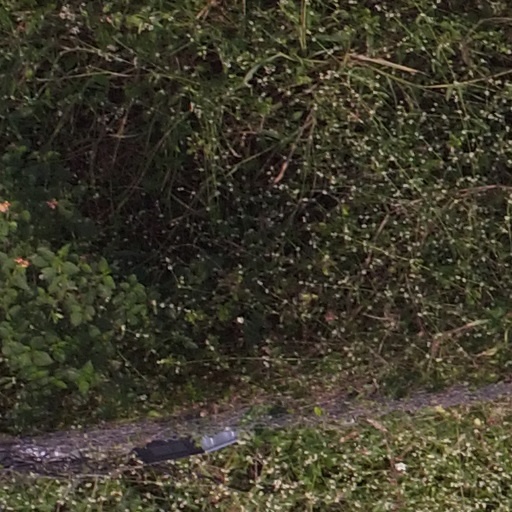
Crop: maize; corn